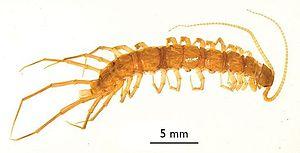
Les Lithobiomorpha sont un ordre d'arthropodes du sous-embranchement des myriapodes.